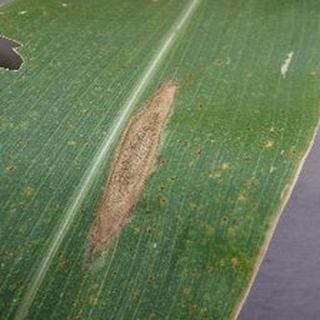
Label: corn_northern_leaf_blight